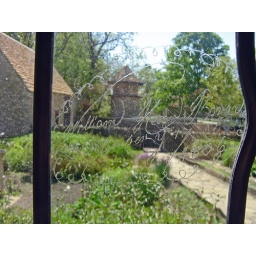
Old graffiti carved in glass window at the Cotswold Cottage. Greenfield Village Dearborn, Michigan USA